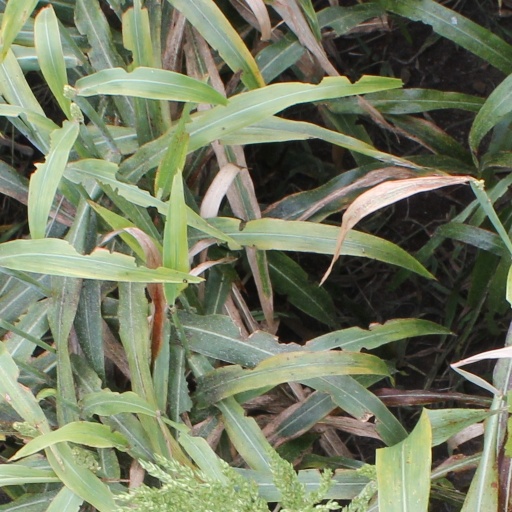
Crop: sorghum